Super Robot Wars XO

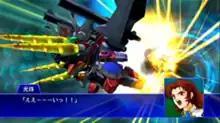
A screenshot of Super Robot Wars XO, showing the player engaging in combat with an enemy robot.

"Super Robot Wars XO" is a tactical role-playing game where players control a fleet of mechas that must destroy an alien race plotting to seize control of Earth. These mecha are drawn from a variety of real robot and super robot anime series, such as "Mobile Suit Gundam", "Getter Robo", and "Matchless Raijin-Oh". The gameplay is divided into multiple levels, or "scenarios", that provide more insight on the game's plot with character interactions and cut-ins as the player progresses.